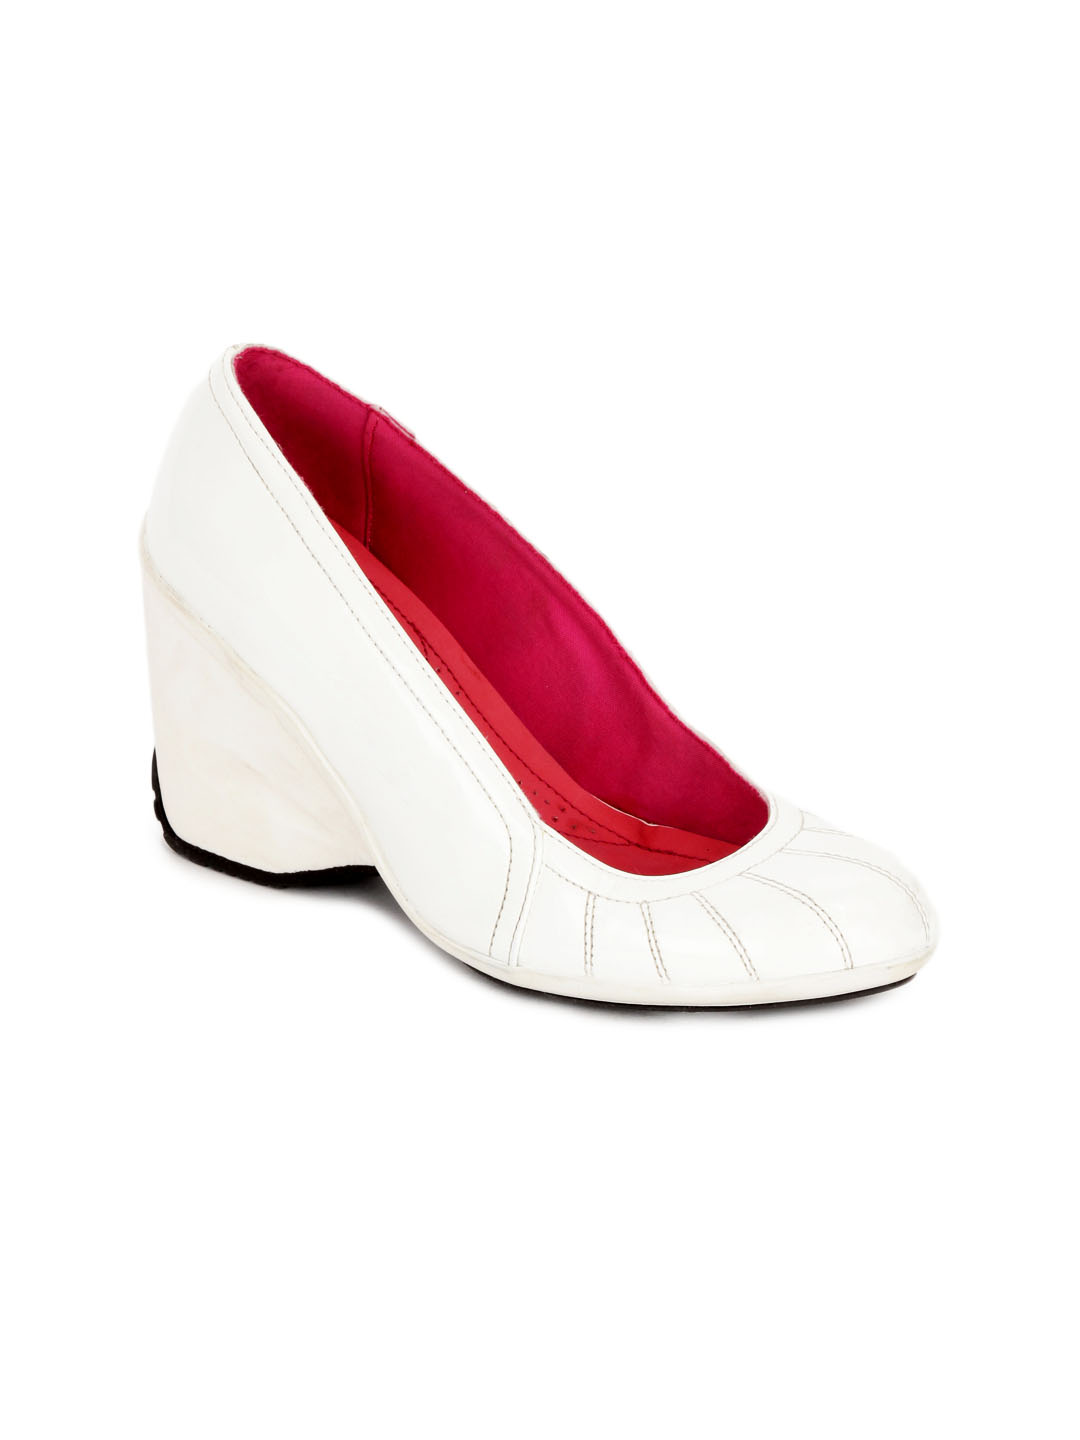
Catwalk Women White Heels
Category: Footwear / Shoes / Heels
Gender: Women
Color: White
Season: Winter 2012
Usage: Casual